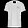
Label: T - shirt / top